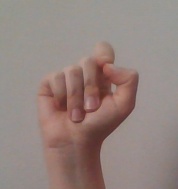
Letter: fa